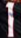
Number: 1